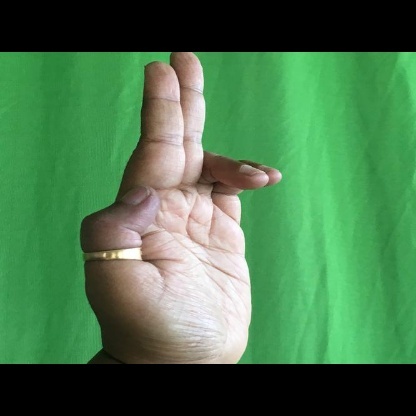
Mudra: Ardhapathaka